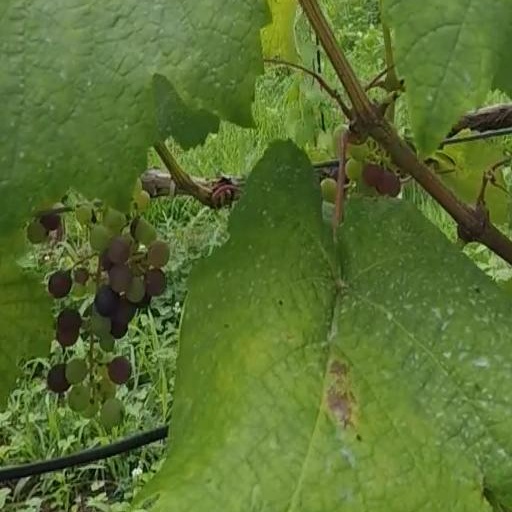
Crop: grape